Hatchet Attacks (2011)

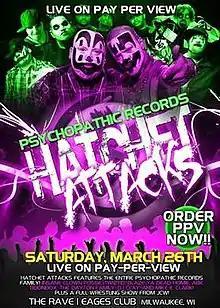
Promotional poster featuring the artists of Psychopathic Records and Hatchet House

Hatchet Attacks (2011) was a professional wrestling pay-per-view (PPV) event produced by Juggalo Championship Wrestling (JCW), which was only available online. It took place on March 26, 2011, at The Rave in Milwaukee, Wisconsin. Professional wrestling is a type of sports entertainment in which theatrical events are combined with a competitive sport. The buildup to the matches and the scenarios that took place before, during, and after the event, were planned by JCW's script writers. The event starred wrestlers from Juggalo Championship Wrestling's bi-weekly internet wrestling show.